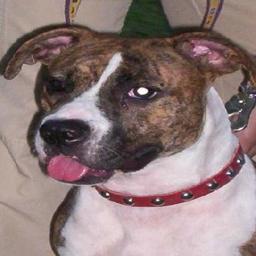
Animal: dogs